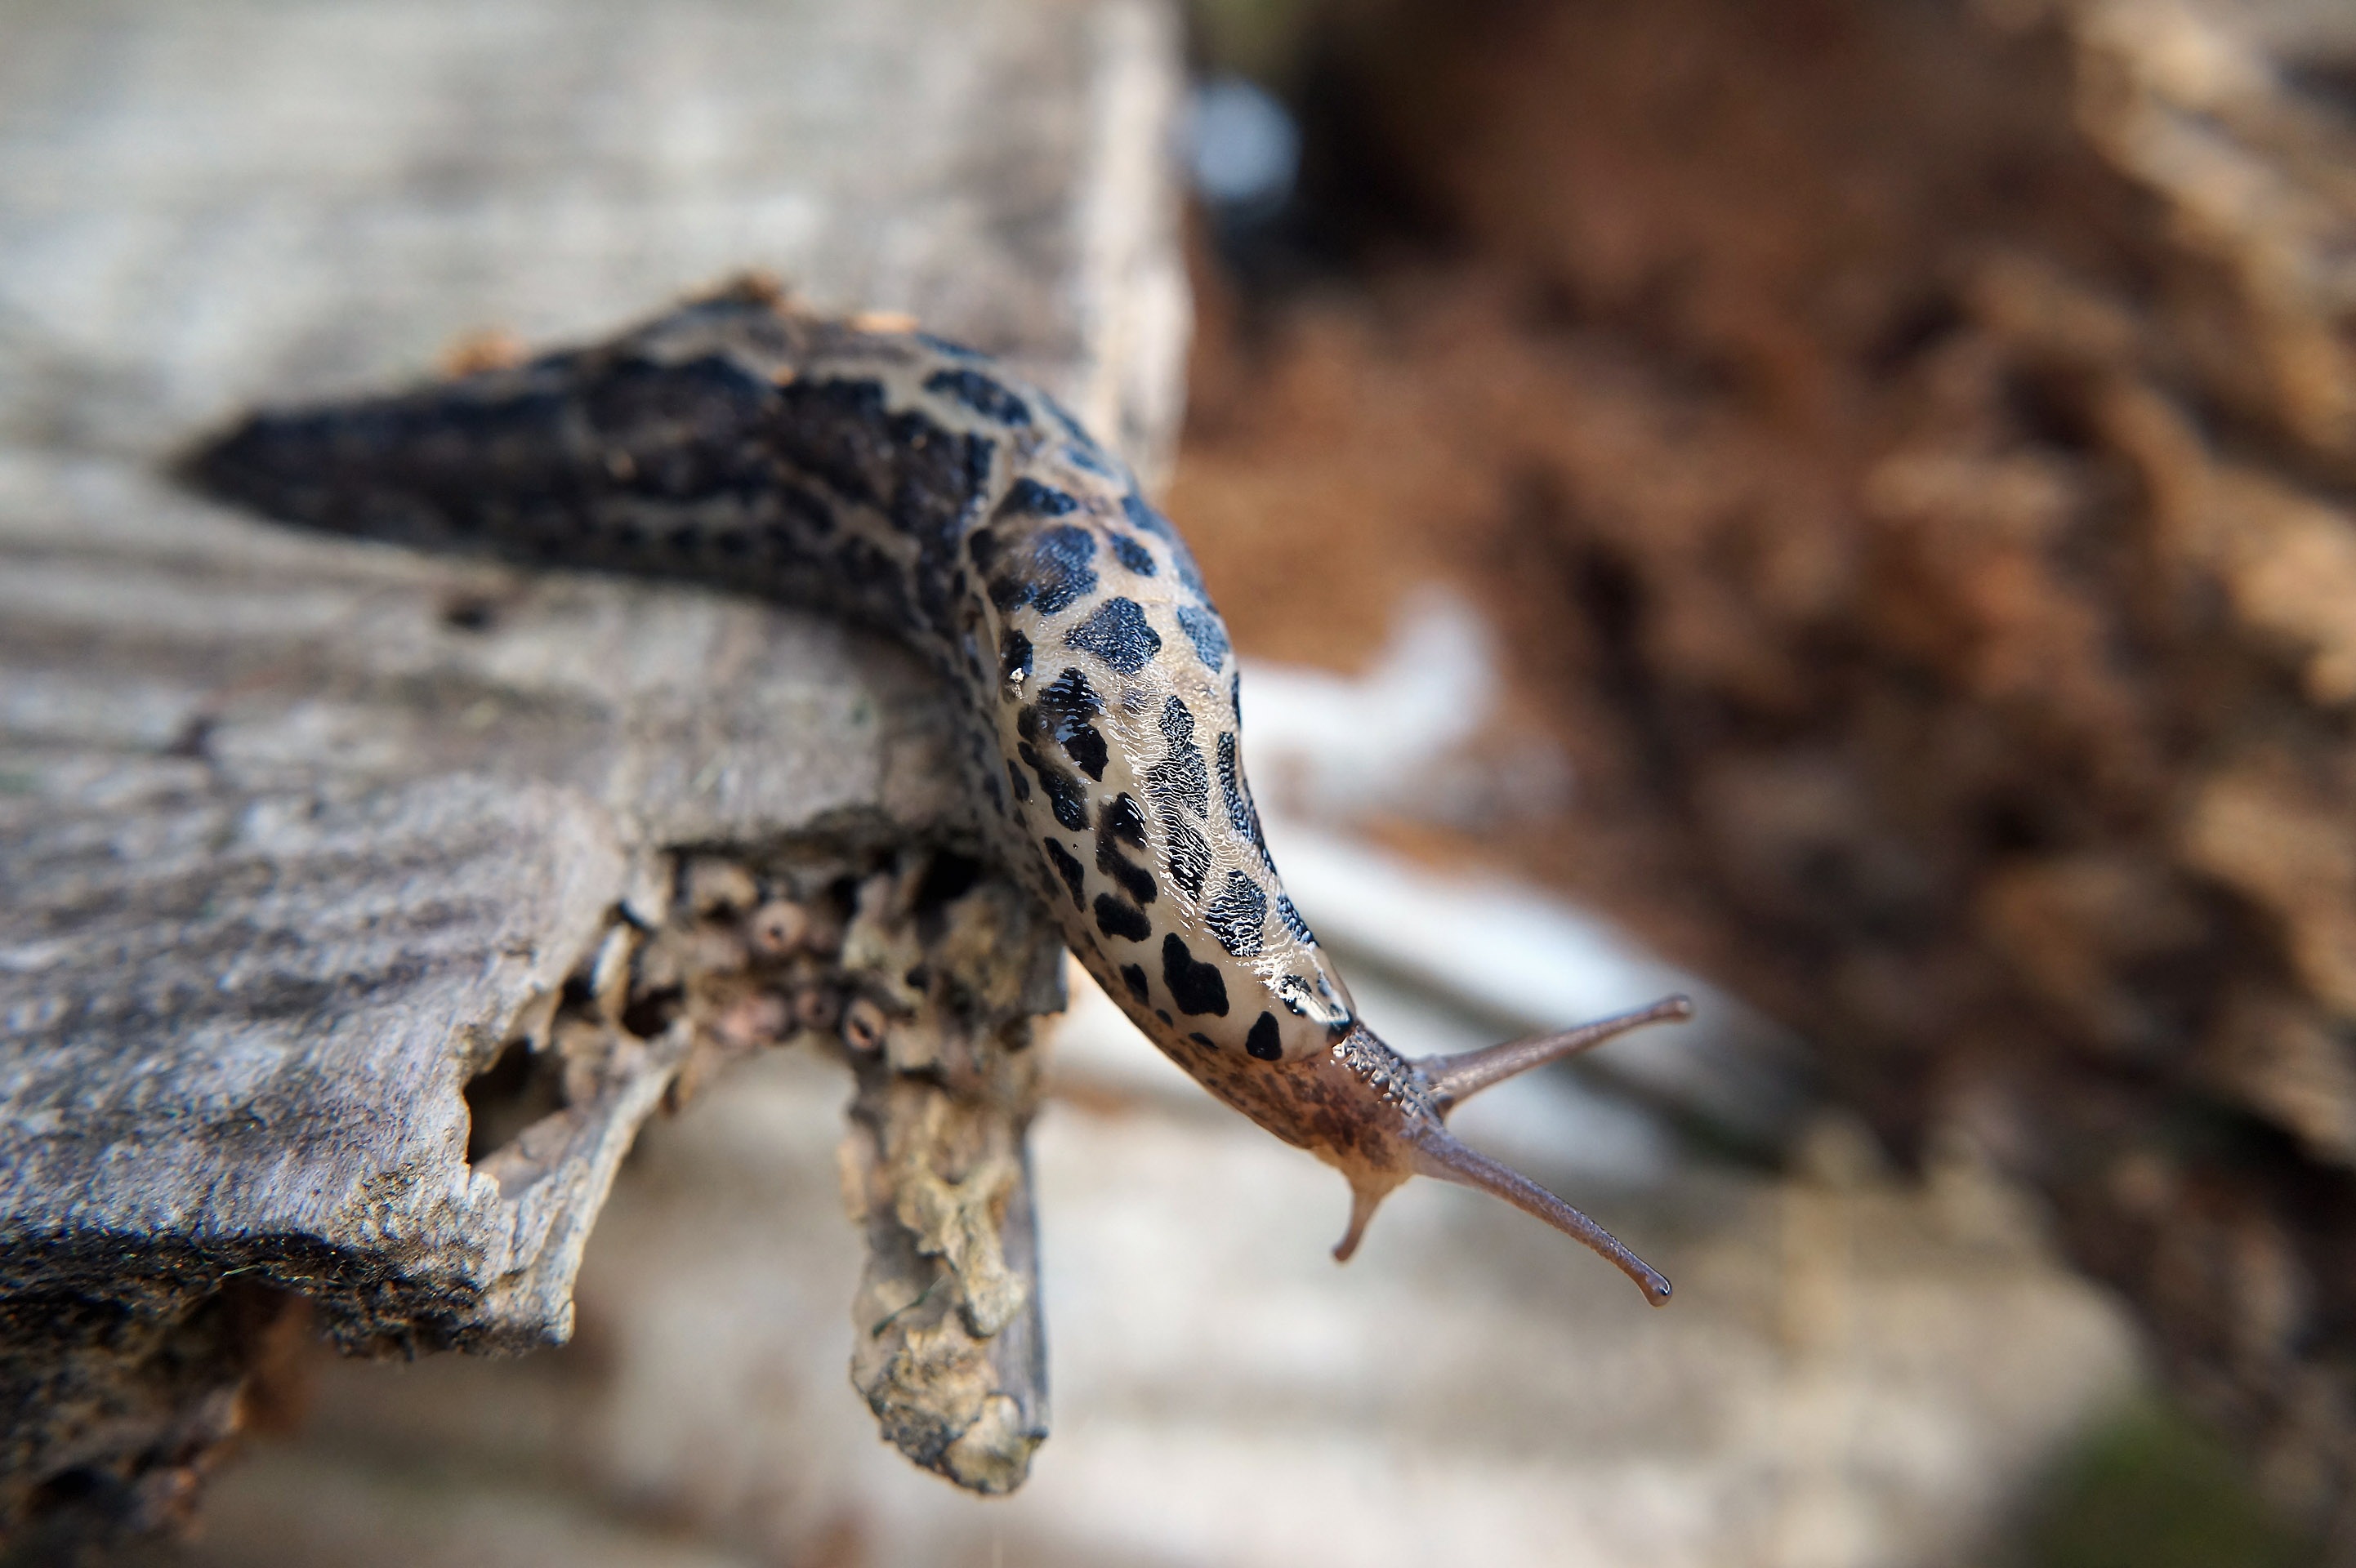
nature, branch, wildlife, reptile, fauna, lizard, gecko, close up, snail, vertebrate, slow, slug, macro photography, agamidae, leopard pattern, scaled reptile